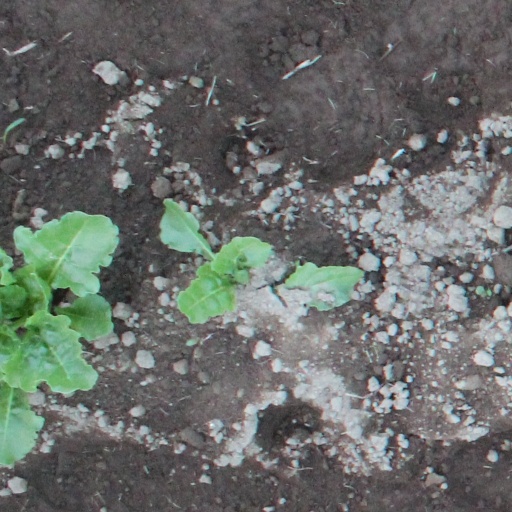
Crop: sugar beet